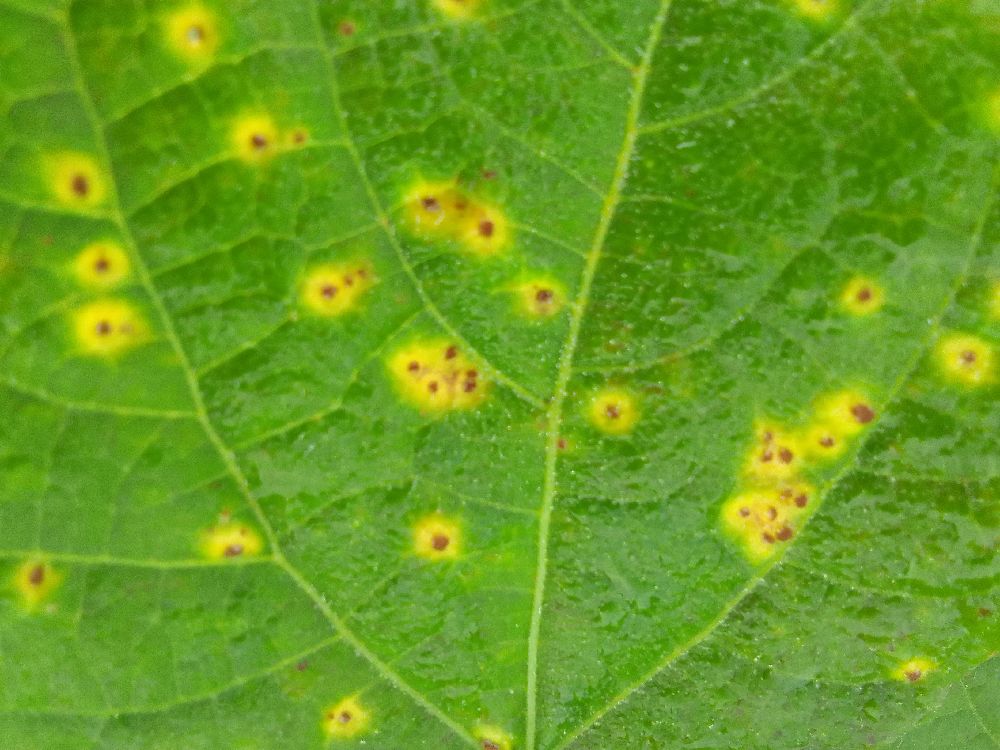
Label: rust